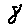
Label: 8